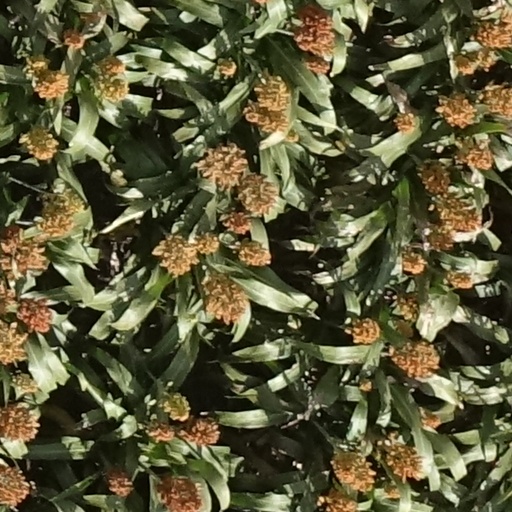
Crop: sorghum